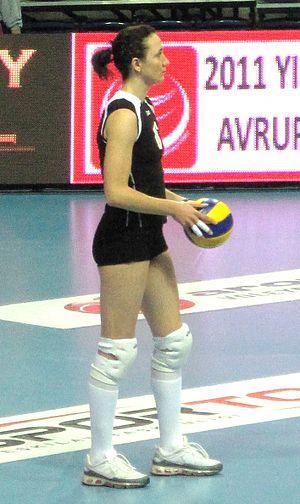
Duygu Sipahioğlu est une ancienne joueuse de volley-ball turque née le 31 octobre 1979 à Ankara. Elle mesure 1,87 m et jouait au poste de centrale. Elle a totalisé 53 sélections en équipe de Turquie. Elle a mis un terme à sa carrière de volleyeuse professionnelle en juillet 2020.